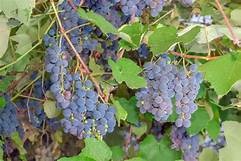
Label: grape